Leo García (baseball)

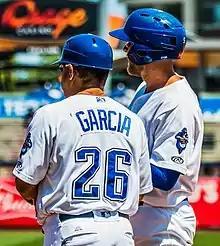
García (left) with the Tulsa Drillers in 2017

He made his Major League debut on April 6, 1987 and had a sacrifice fly as a pinch hitter. His first hit was a single to center field off of Ed Whitson of the San Diego Padres on April 12, also as a pinch hitter. He appeared in 31 games that season and another 23 the following year, most as either a pinch hitter or late inning defensive replacement. He hit .172 in 58 at bats. His only career home run was off Joe Boever of the Atlanta Braves on September 15, 1987.